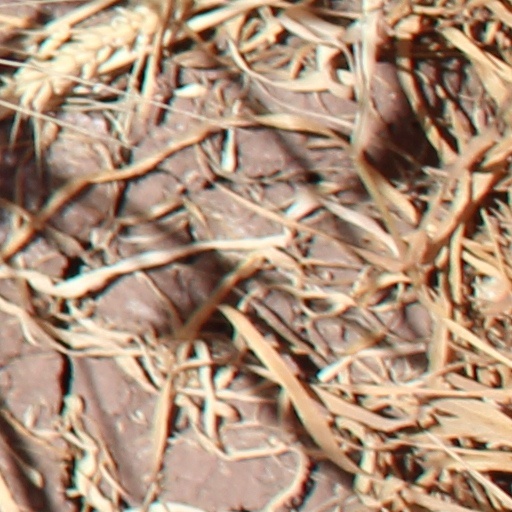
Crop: wheat